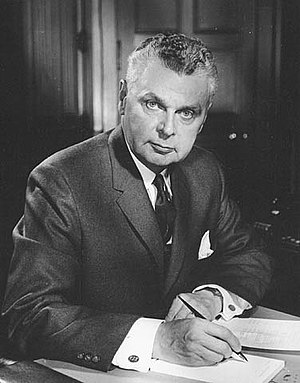
Canadas premierministre
John Diefenbaker
Canadas premierminister er leder af Canadas regering. Regeringsposten er ikke direkte defineret i Canadas forfatning, men blev indført efter dannelsen af den canadiske føderation i 1867 efter den samme model, som på dette tidspunkt eksisterede i England.